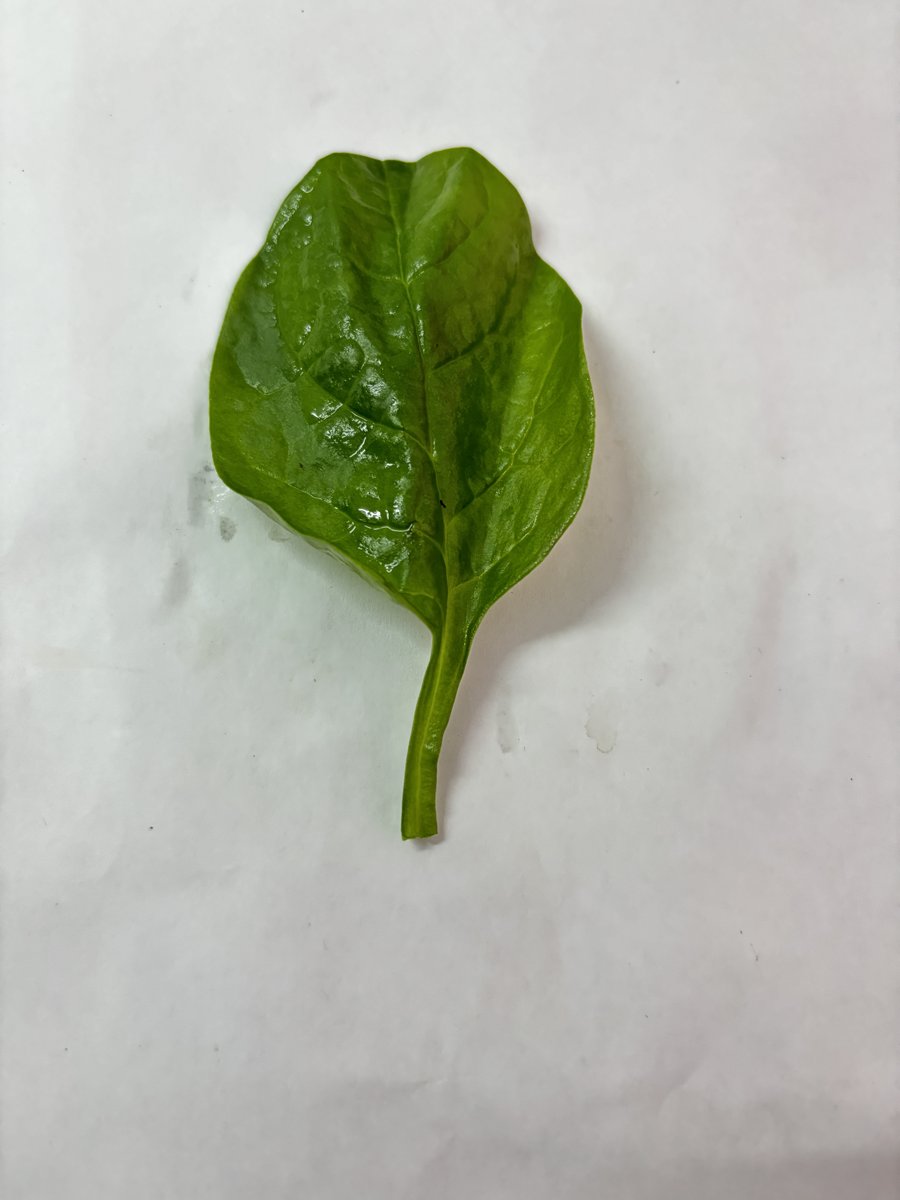
Label: Healthy-Leaf